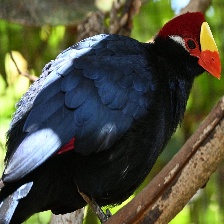
Species: VIOLET TURACO
Scientific name: MUSOPHAGA VIOLACEA